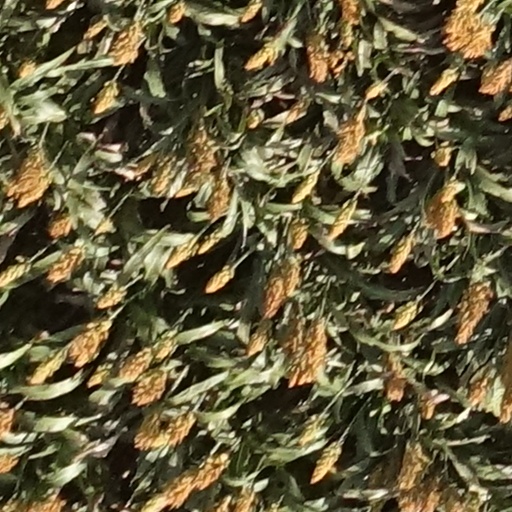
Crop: sorghum